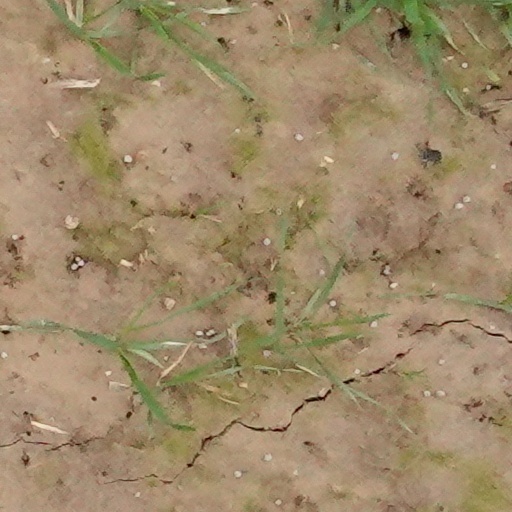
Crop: wheat